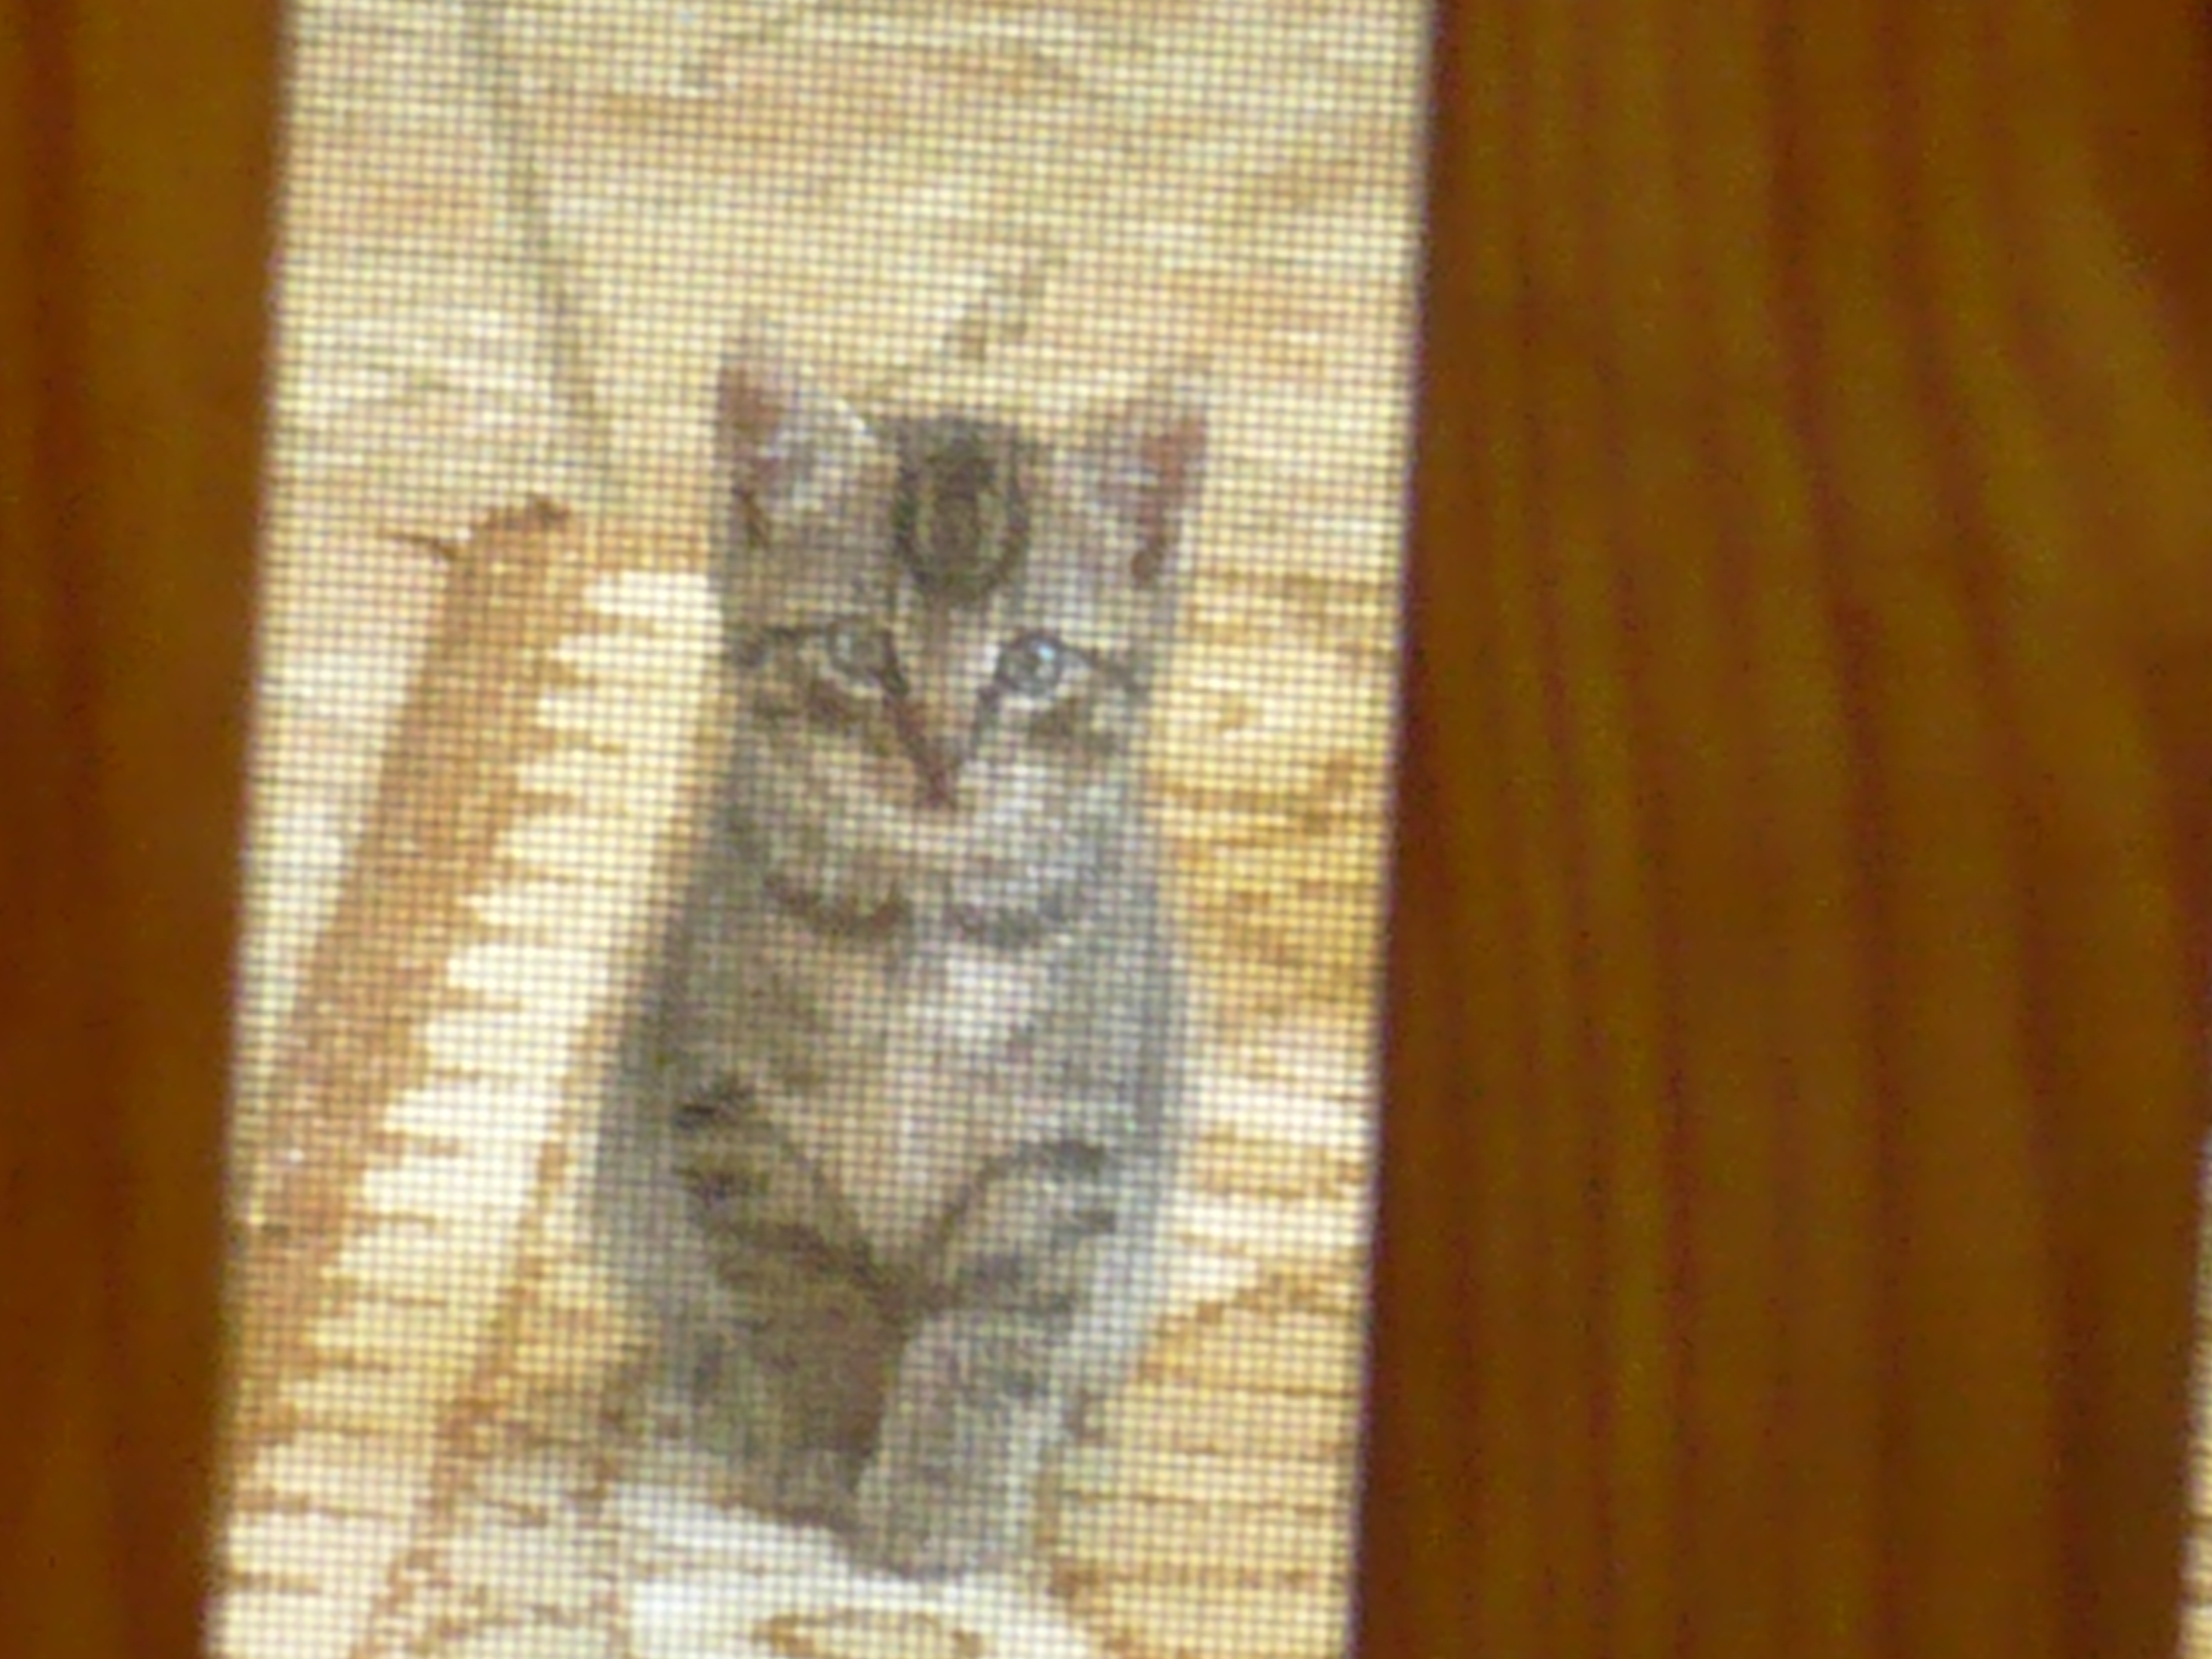
natural, cat, window, felidae, wood, carnivore, Pet supply, small to medium sized cats, whiskers, fawn, flooring, domestic short haired cat, paw, cage, hardwood, animal shelter, fur, pattern, tail, wildlife, service, canidae, terrestrial animal, claw, room, british shorthair, cardboard